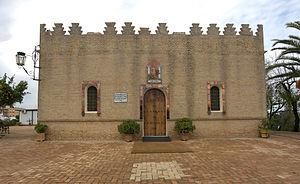
Blas Infante Pérez de Vargas est un homme politique, idéologue et écrivain andalou. Il fut le principal soutien du nationalisme andalou.